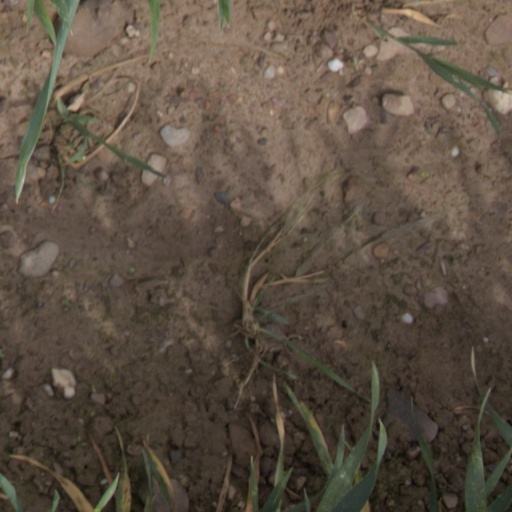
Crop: wheat